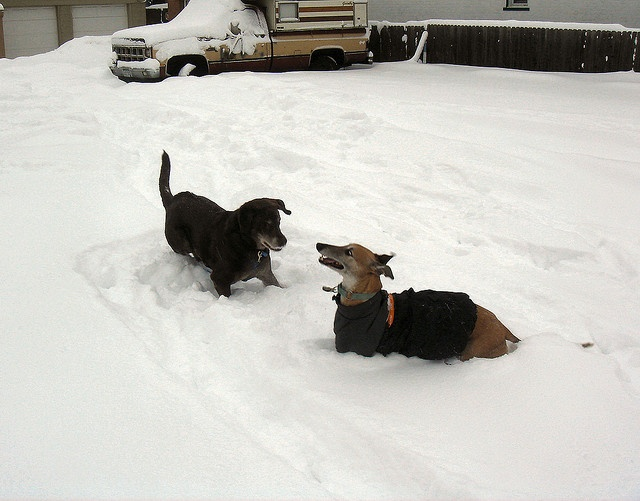
Two dogs in the snow during the day.
A duo of dogs being playful in a field of snow.
Two dogs standing in deep snow near a truck.
There are two dogs sitting in the snow.
Two dogs are sitting together in the snow.